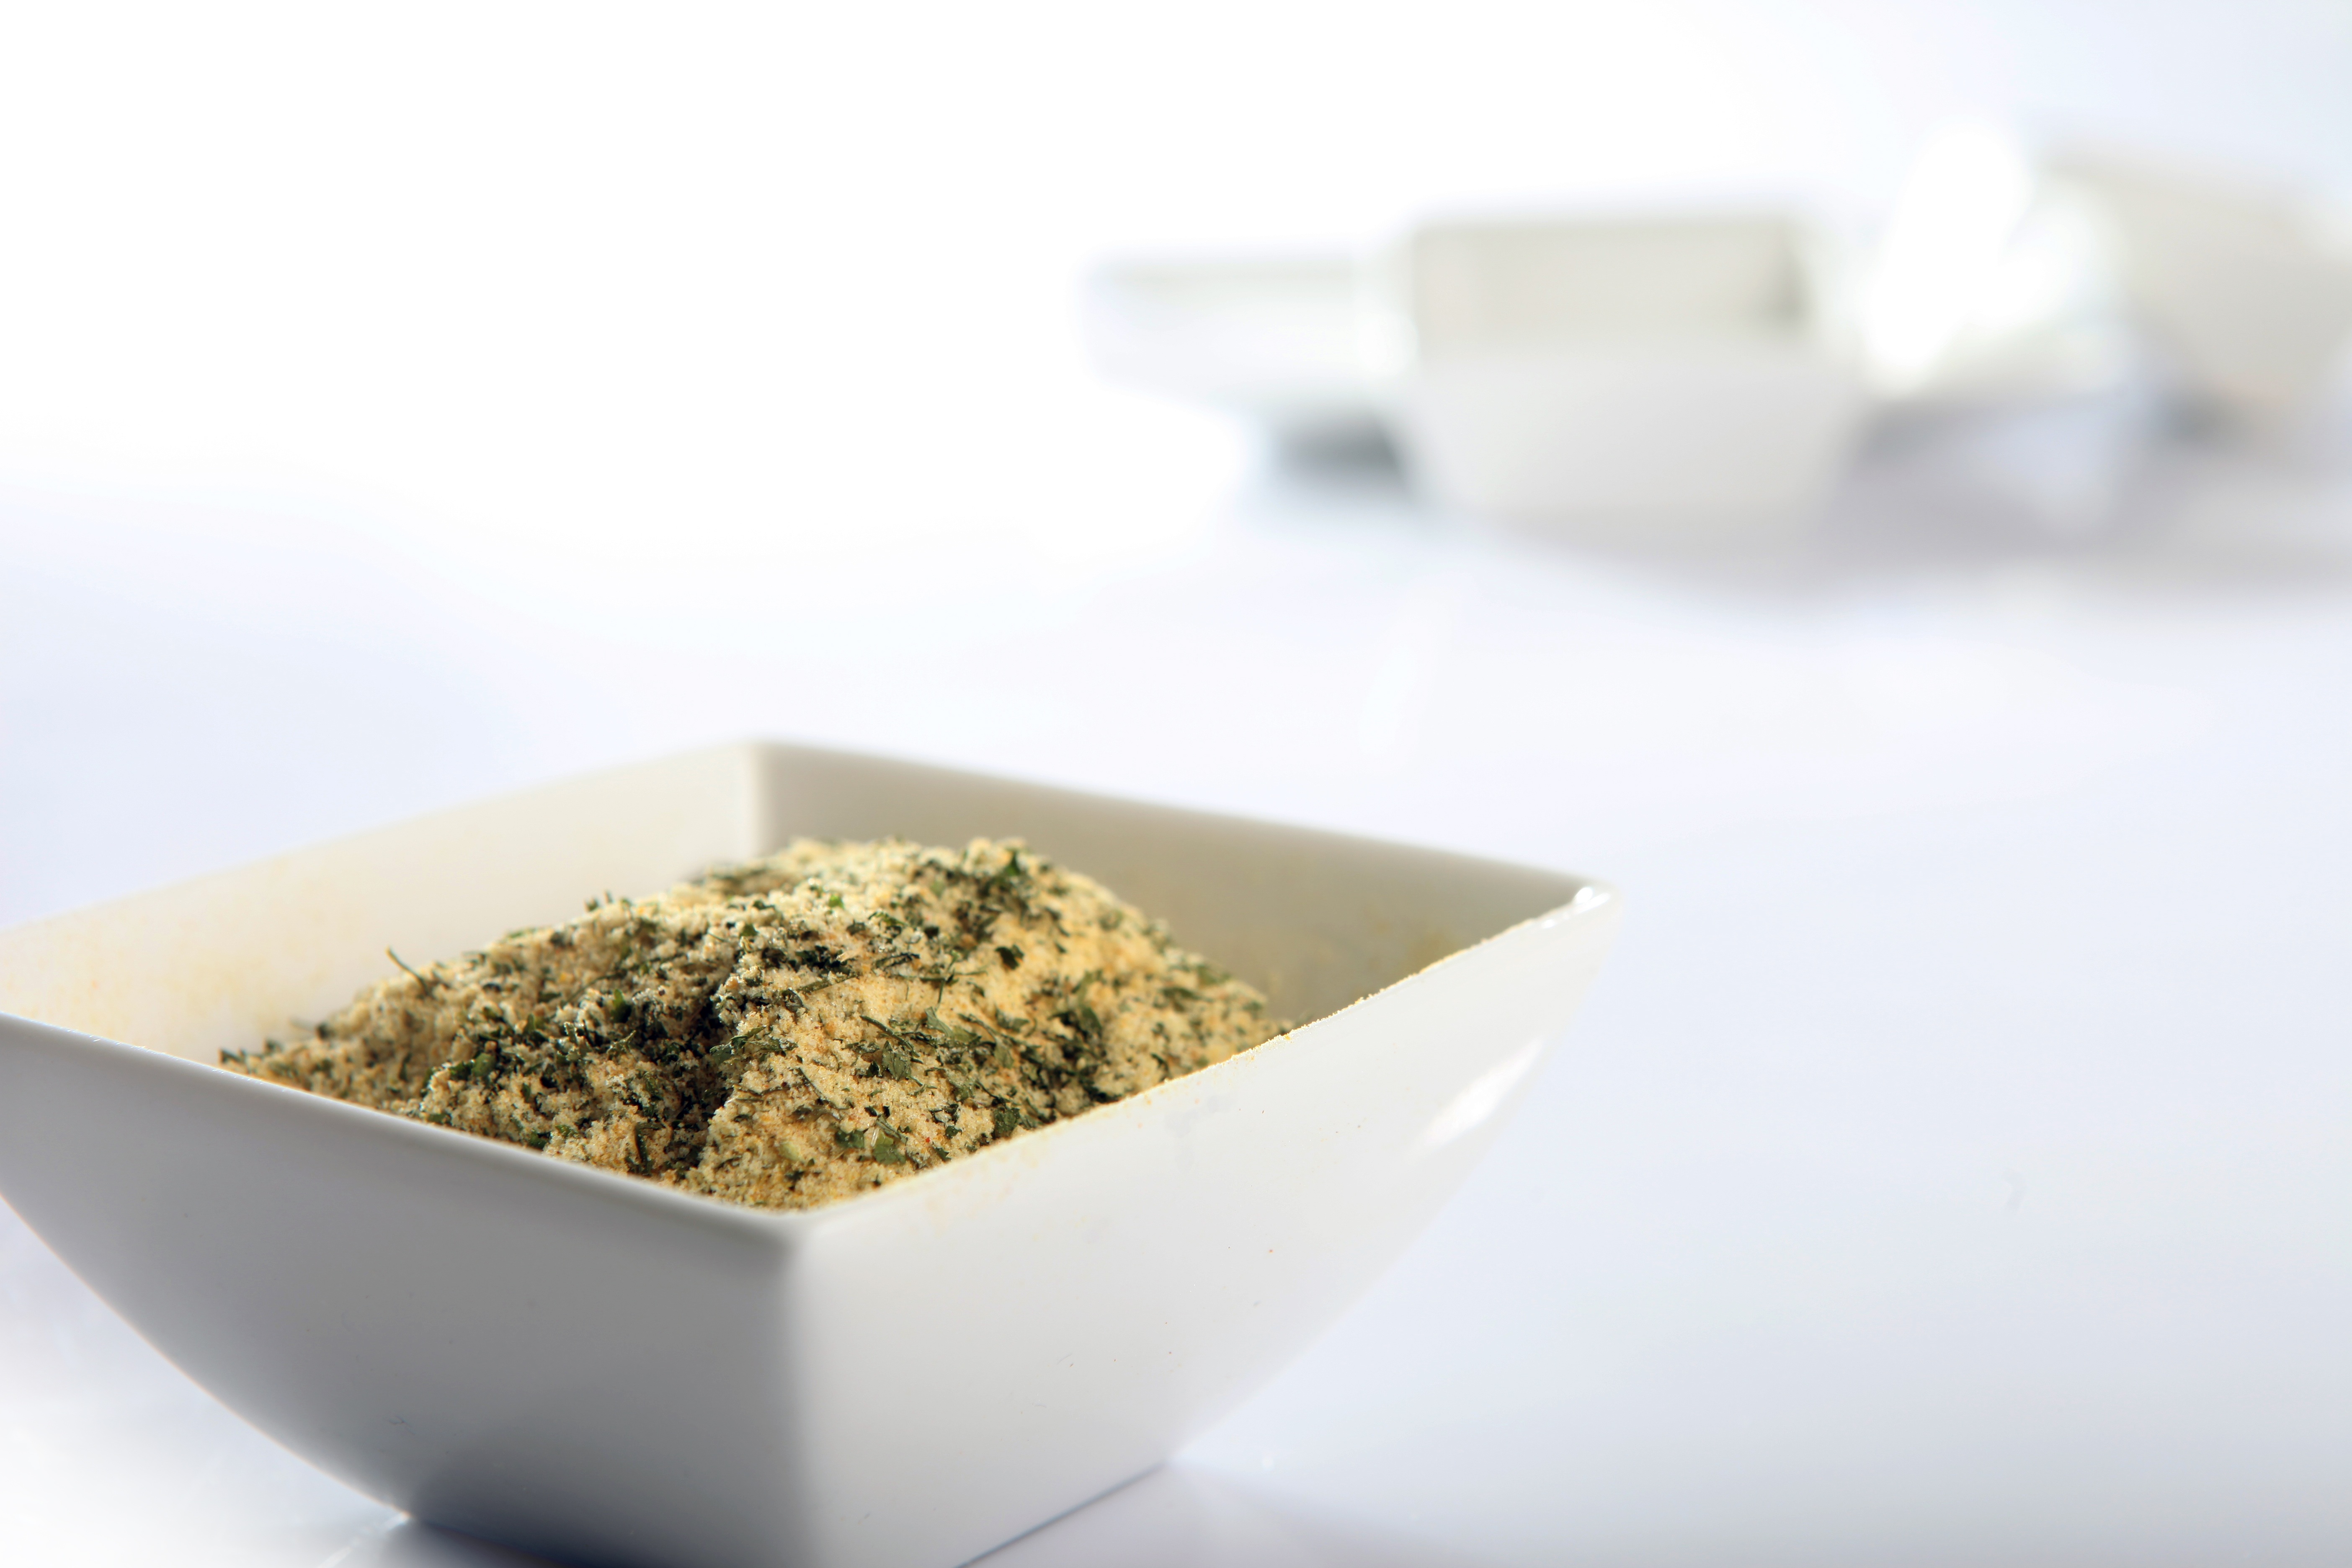
dish, food, produce, fish, cuisine, mix, herbs, fish spices